Aqeel al-Mosawi

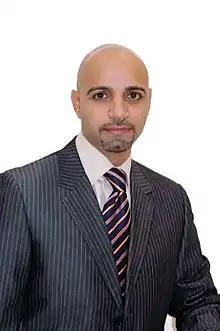
Aqeel al-Mosawi

Aqeel Mohamed Saleh al-Mosawi (born 27 January 1966) is a Bahraini novelist, photographer and consultant endodontist.